Carl Friedrich Kotschy

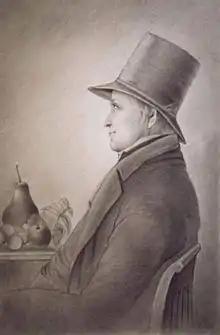
Caricature of Carl Friedrich Kotschy (1789-1856)

Carl Friedrich Kotschy (26 January 1789 – 9 February 1856) was an Austrian Protestant theologian and botanist born in Cieszyn, Poland). He was the father of botanist Theodor Kotschy (1813–1866).